RAF Bungay

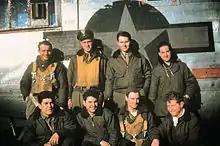
A bomber crew, led by Lieutenant Grant, of the 706th Bomb Squadron, 446th Bomb Group with their B-24J-155-CO Liberator (RT-H, serial number 44-40268) nicknamed "Kentucky Belle".

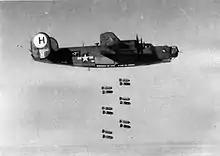
A B-24J-95-CO Liberator ("Lil' Max", JU-M, serial number 42-100347) of the 707th Bomb Squadron, 446th Bomb Group dropping bombs on Gotha, Germany from 17,000 ft, 20 February 1944.

Additional construction was performed at Bungay until November 1943 when the airfield received the Eighth Air Force 446th Bombardment Group (Heavy) from Lowry AAF, Colorado. The 446th was assigned to the 20th Combat Bombardment Wing and the group tail code was a "Circle-H". Its operational squadrons were: